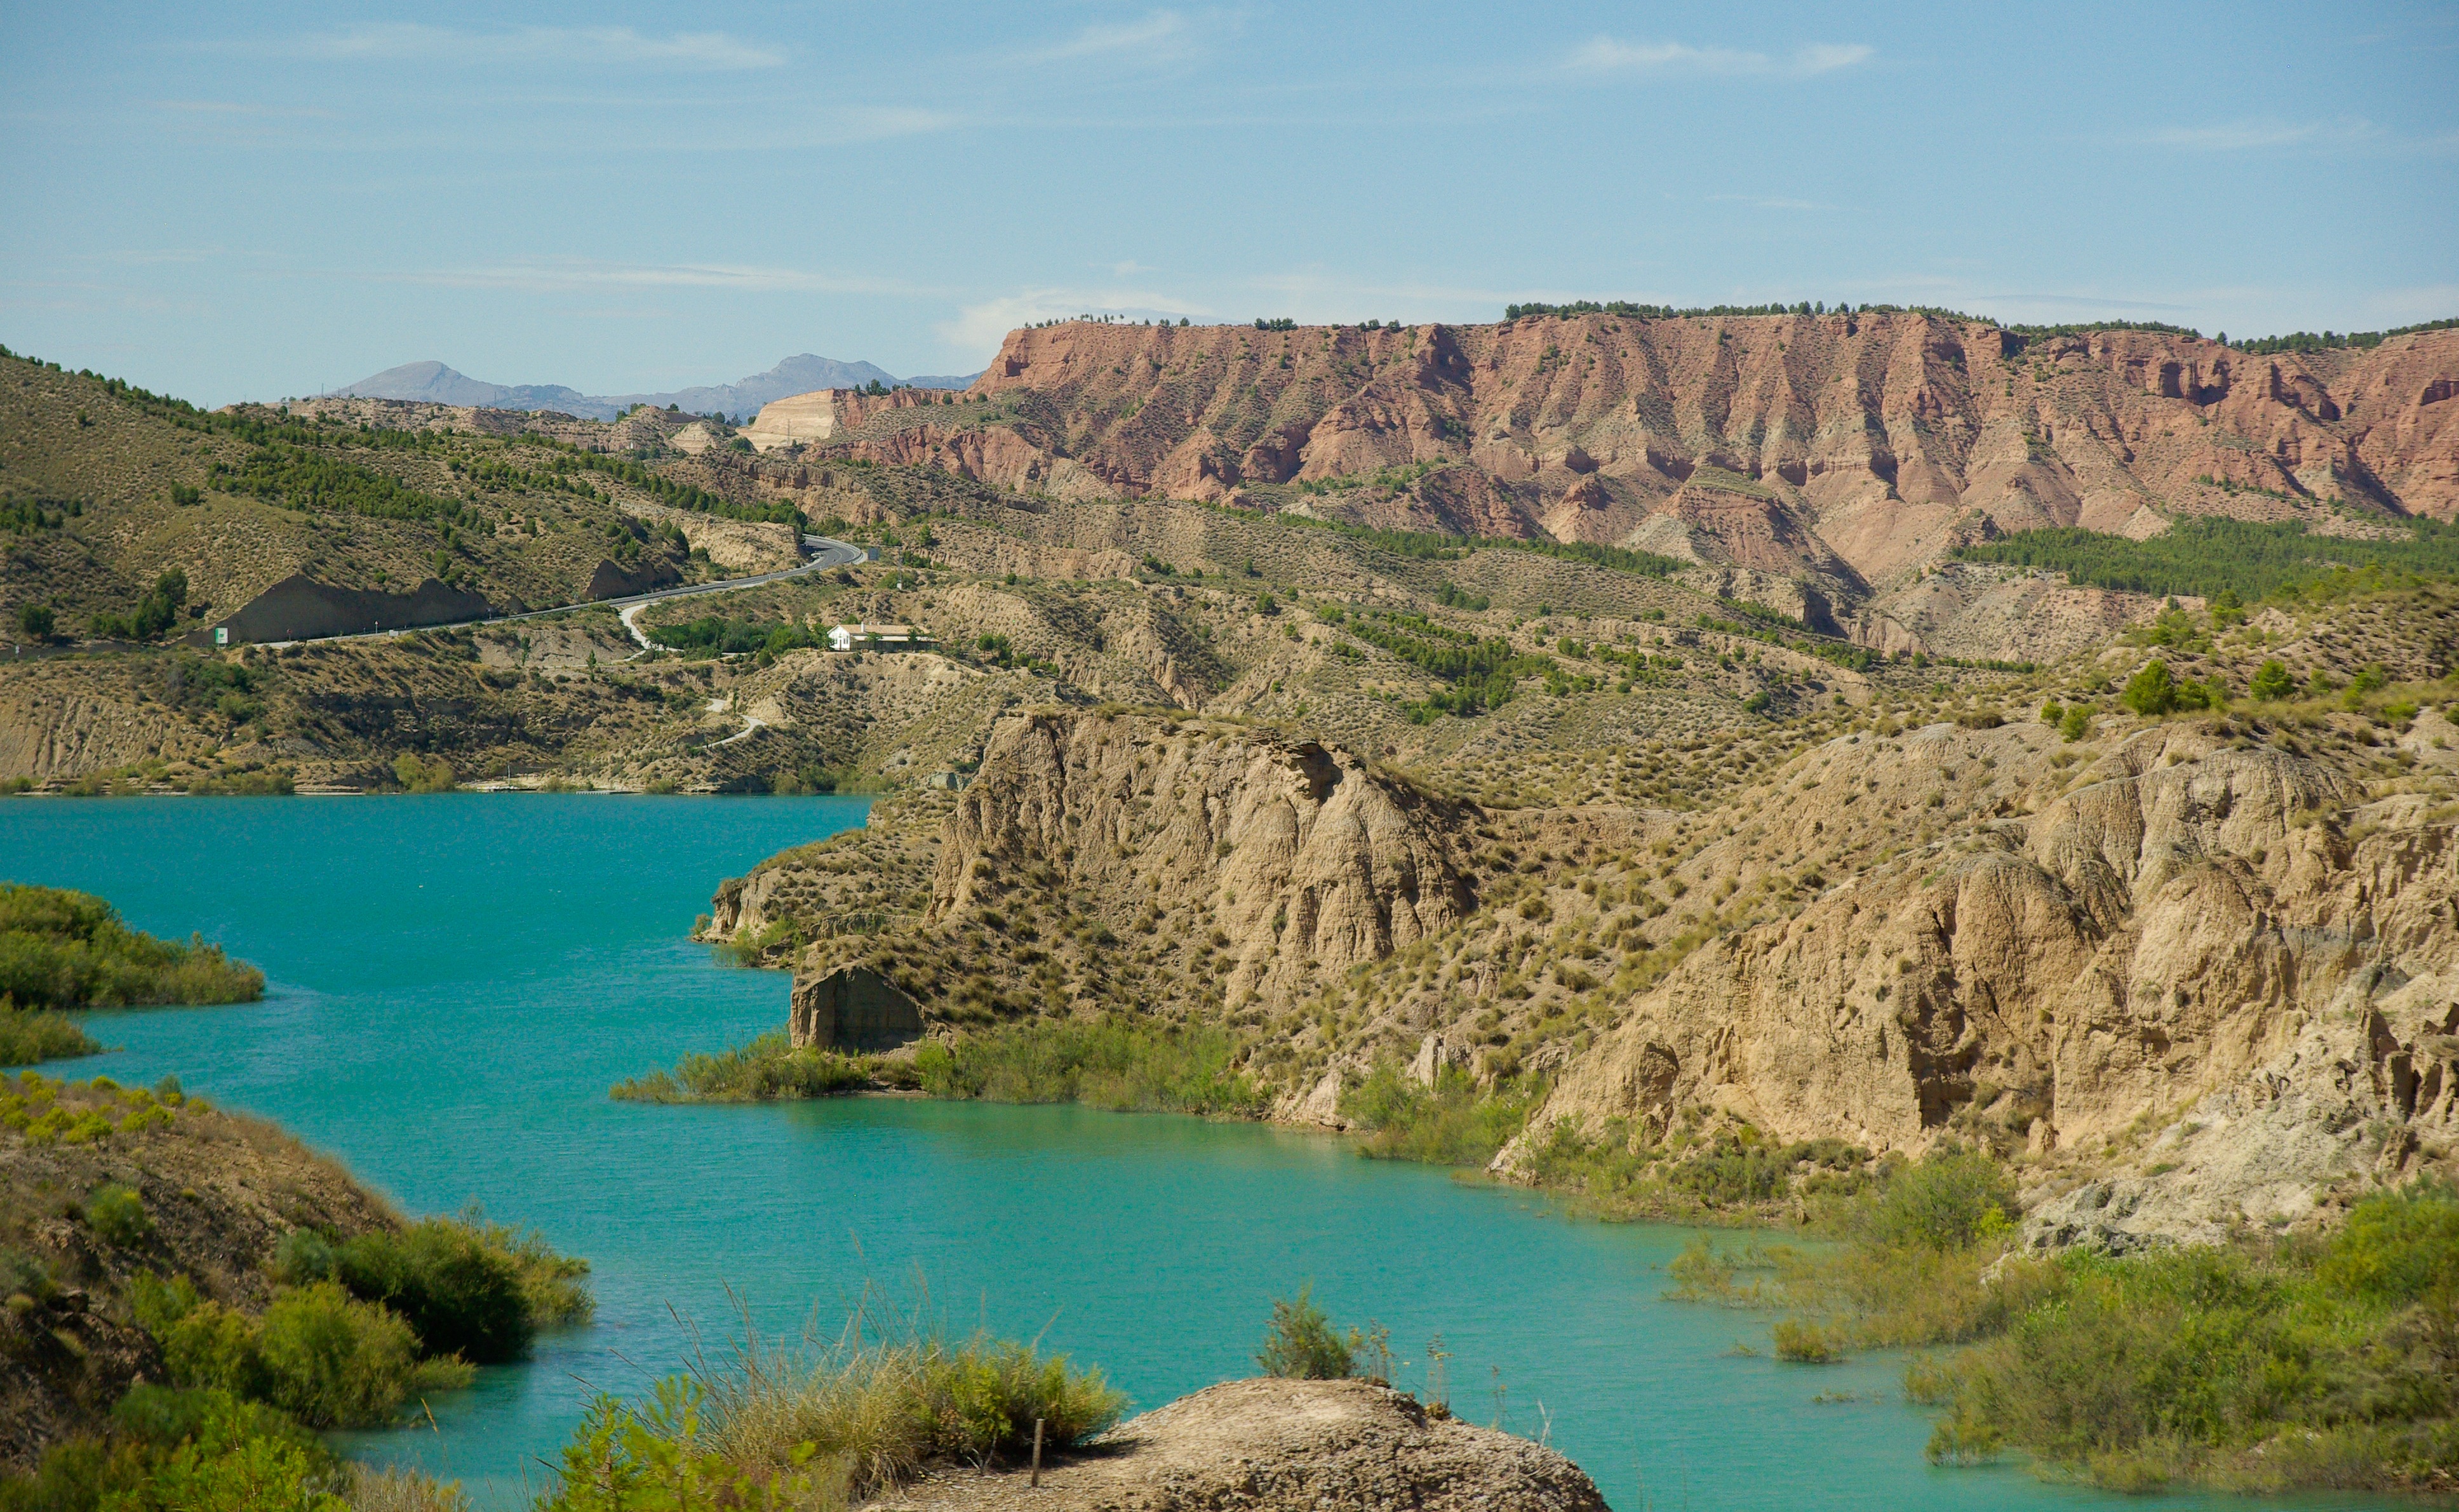
sea, coast, lake, river, formation, cliff, park, bay, canyon, reservoir, terrain, national park, erosion, spain, geology, plateau, andalusia, cape, wadi, landform, geographical feature